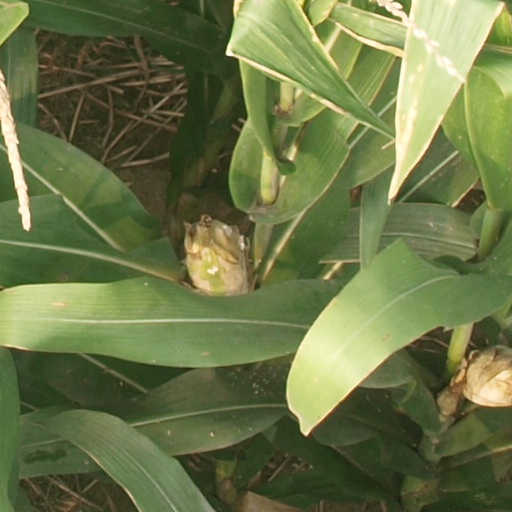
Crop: maize; corn